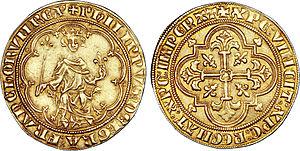
Métal
Philippe IV, dit « le Bel » et « le Roi de fer », fils de Philippe III le Hardi et de sa première épouse Isabelle d'Aragon, est roi de France de 1285 à 1314, onzième roi de la dynastie des Capétiens directs.